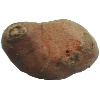
Label: potato_sweet